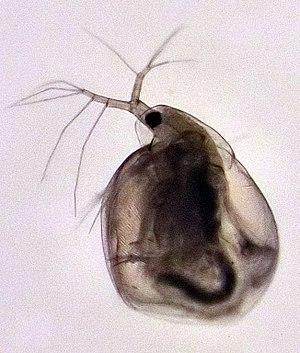
Les Daphniidae constituent une famille de crustacés branchiopodes de l'ordre des Diplostraca, généralement appelées « daphnies ».